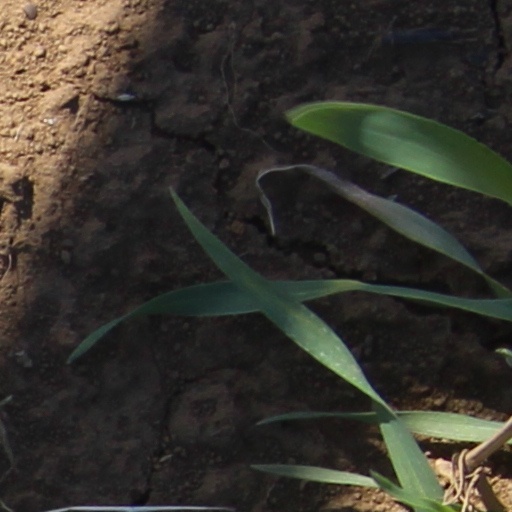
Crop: wheat